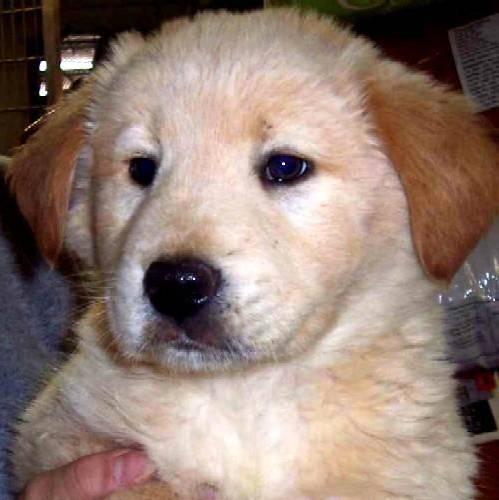
dog